Piero Corti

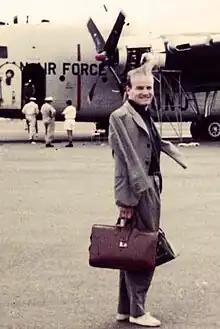
"Piero Corti leaving for Lacor,1961"

Piero Corti, whose real name was Pietro, was born in Besana in Brianza on 16 September 1925. His father was Mario Corti, and his brothers included Eugenio Corti, who would go on to be a famous writer and essayist, four years older than him. Piero grew up in a relatively wealthy family, because it had invested in the silk trade at first and then it had moved into the building market.